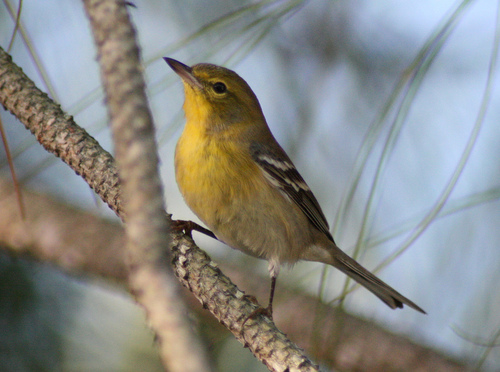
the bird has a bill that is yellow and a breast that is yellow.
a small bird with yellow throat, orange breast, red belly, greenish red crown, yellow eyering, and a black bill.
this small bird has a pale yellow breast and crown with two white wingbars and pale brown secondary feathers.
this is a yellow bird with a grey belly and a black wing.
this bird has a yellow body, black wings, and black feet.
this bird has wings that are brown with a yellow belly
this bird has wings that are black and has a yellow belly
this bird is yellow with black and has a very short beak.
this bird has a bright yellow breast and a sharp pointed bill
this small bird sports a mustard yellow breast and belly, white wing bars, and dark brown feet.
Species: Pine Warbler